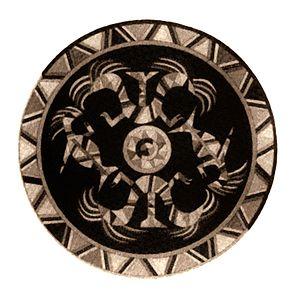
Les Tekos sont l'un des six peuples autochtones amérindiens de Guyane. Ils sont actuellement entre 450 et 500 personnes. De langue et de culture tupi-guarani, ils vivent, comme les Wayãpi dans l'intérieur de la Guyane, à l'est sur le Moyen-Oyapock, à l'ouest sur le Haut-Maroni et le Tampok.
Le peuple Wayana est l'un des sept peuples amérindiens vivant en Guyane, sur les rives du fleuve Maroni et de la rivière Tampok. Ces Amérindiens, originaires du sud de l'actuelle Guyane, autrefois aussi appelés Roucouyennes, vivent au bord de l'eau en communautés villageoises.